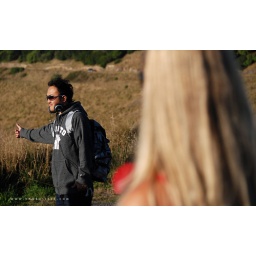
DJ: HideThe girl in the car : BrookeCamera &amp;amp; Director Jai AhnAsst. Camera &amp;amp; Director: HimiMain actress: GemmaMain Actor: Simon